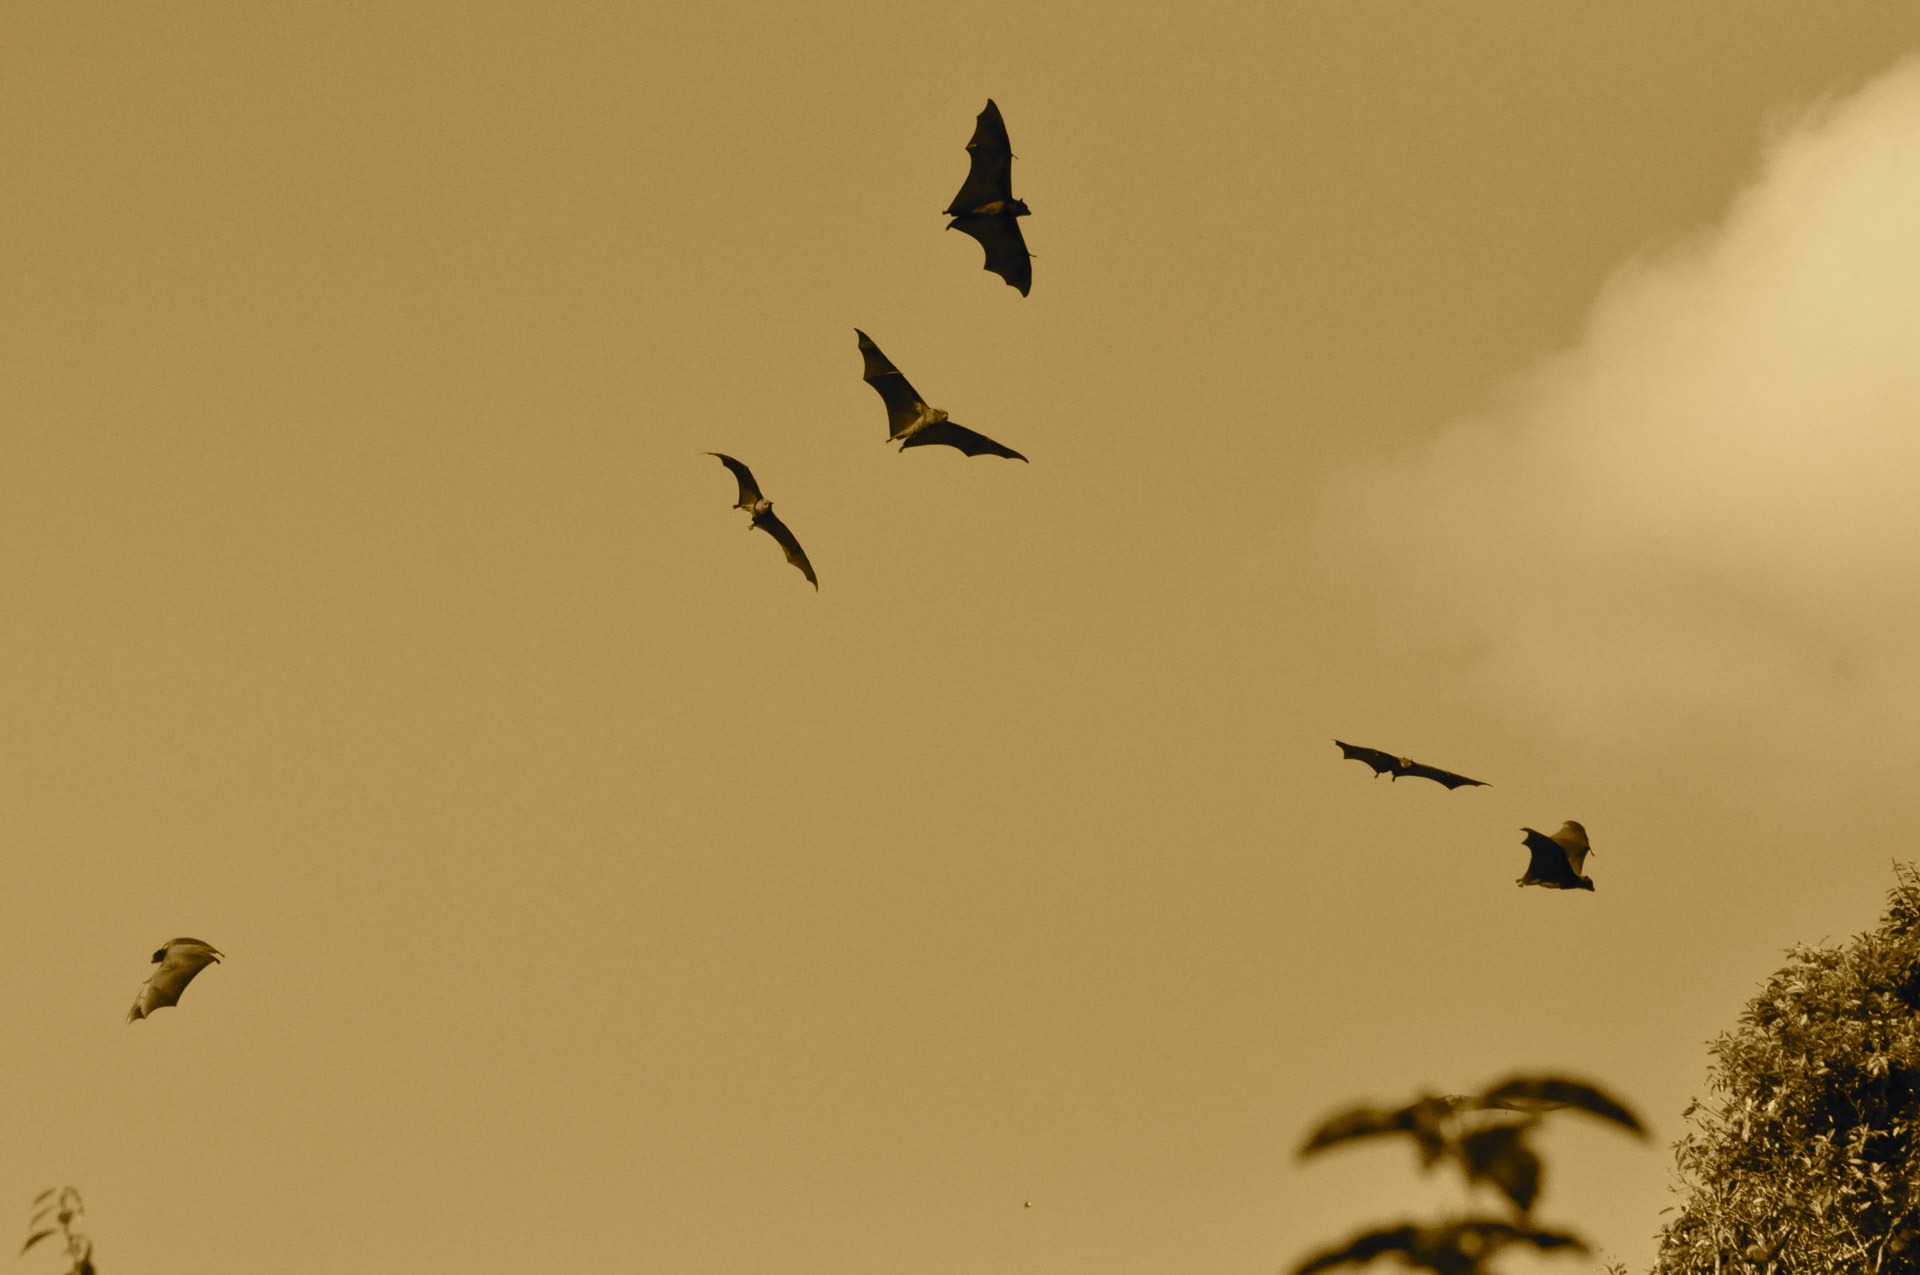
silhouette, bird, wing, sky, spooky, animal, flock, flying, fly, wildlife, flight, halloween, mammal, winged, scary, wings, crane, dracula, bats, bird migration, webbed, perching bird, animal migration, crane like bird